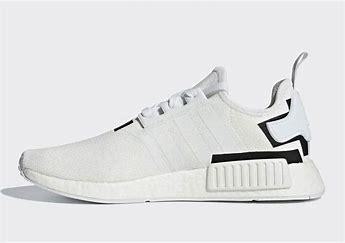
Brand: Adidas
Model: NMD Sale